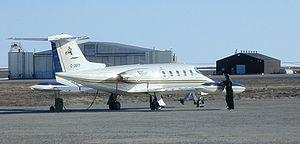
Learjet est un constructeur aéronautique créé en 1959 et spécialisé dans la construction de jets d'affaires. Il fait partie du groupe Bombardier Aéronautique depuis 1990.